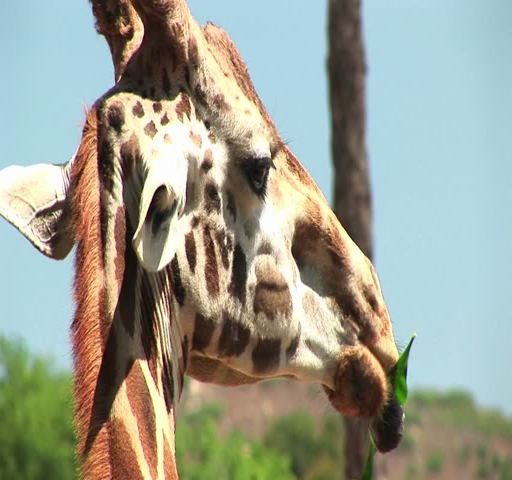
close - up headshot of a giraffe chewing on a leaf